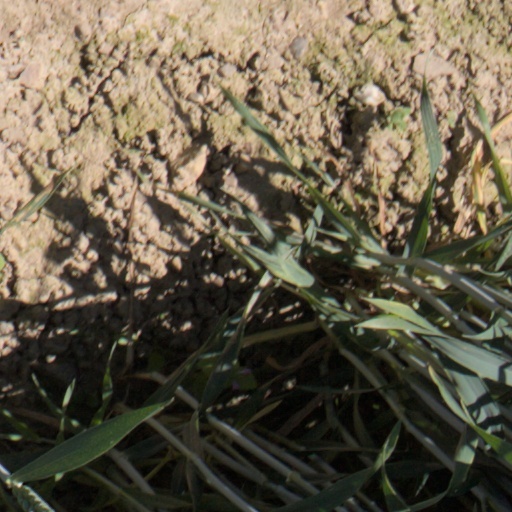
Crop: wheat